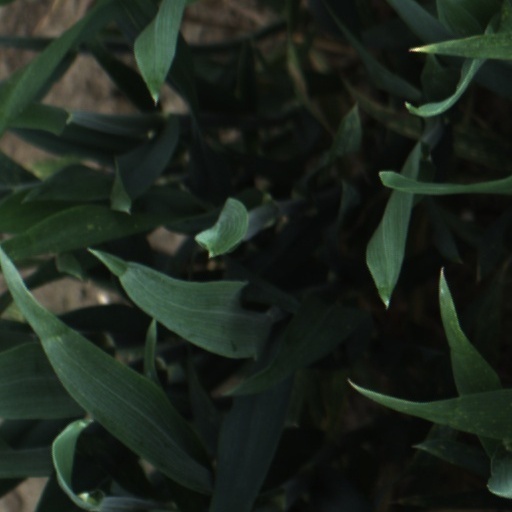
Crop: wheat